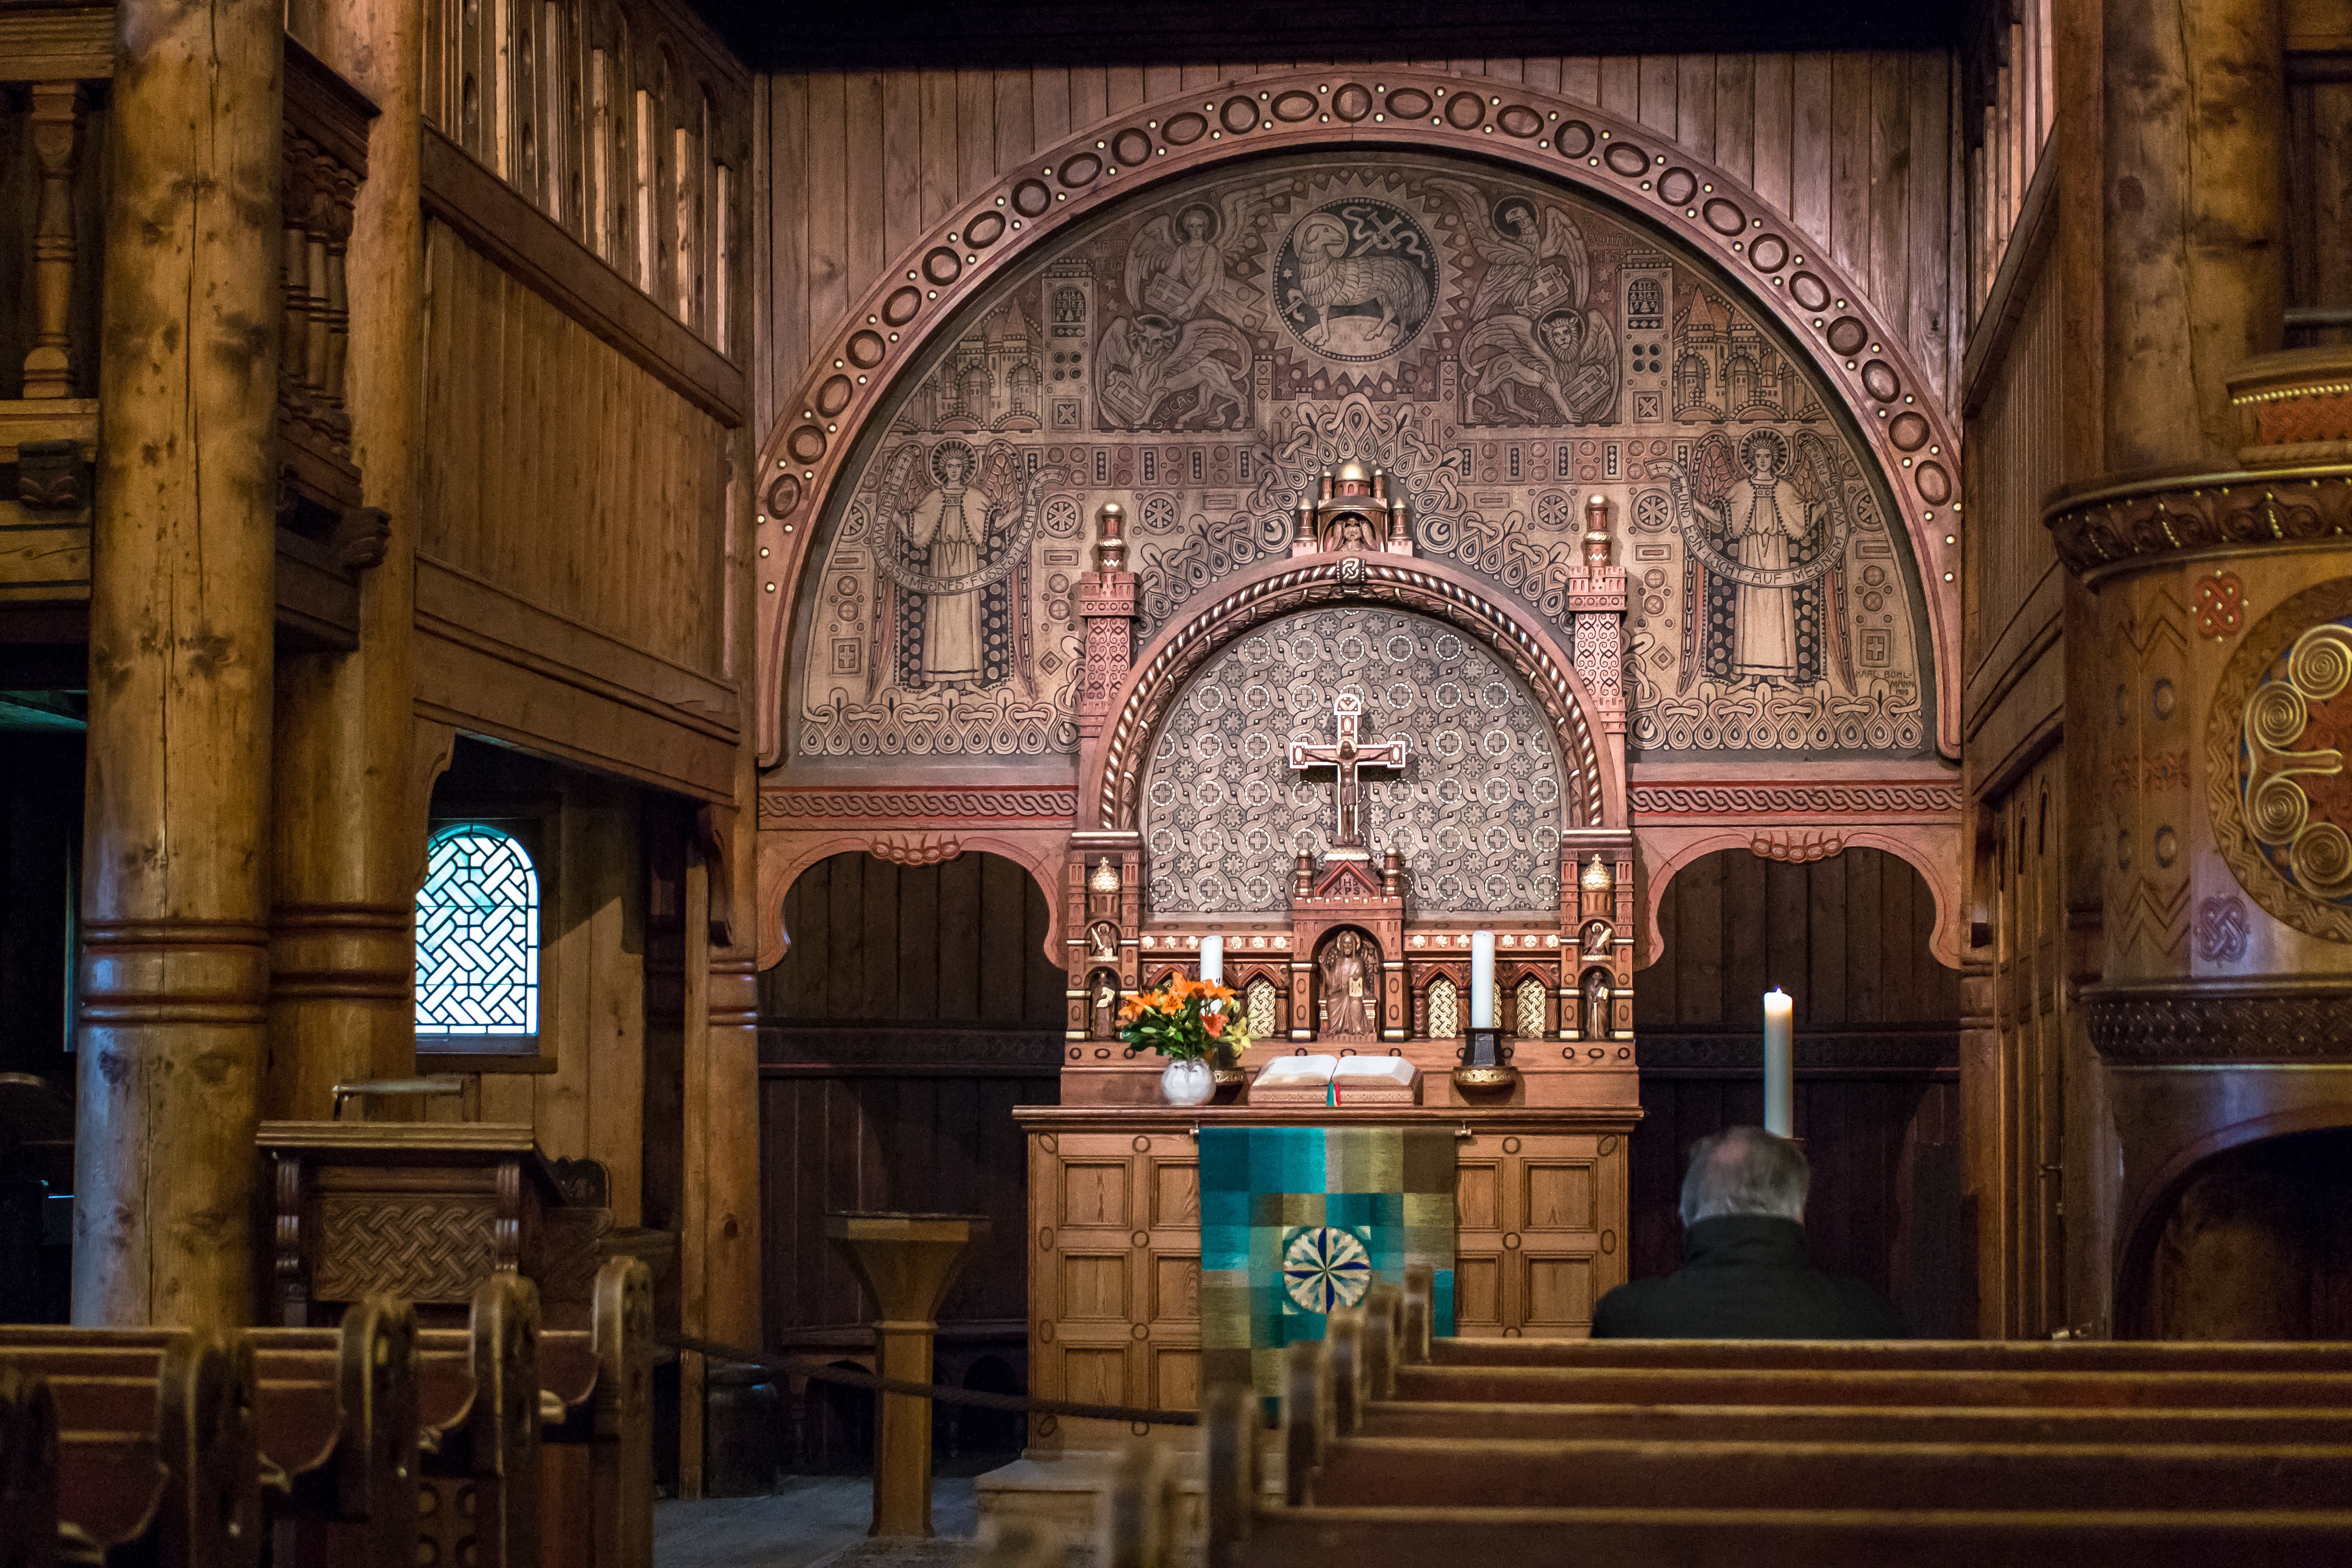
building, reflection, religion, church, cathedral, chapel, cross, christian, place of worship, world heritage, meditation, altar, faith, germany, synagogue, carved, christianity, basilica, resin, ornaments, house of prayer, artfully, stave church, timber construction, goslar hahnenklee, wooden church, hahnenklee